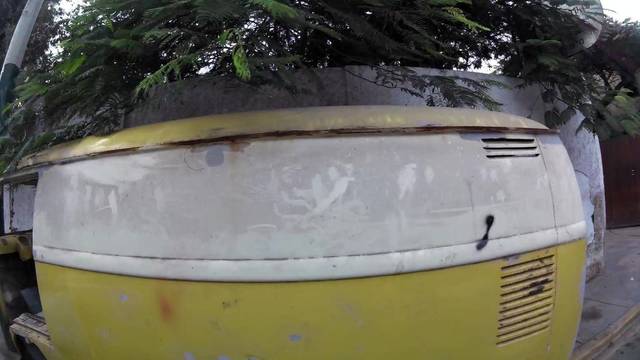
Region: Peru
Coordinates: -12.146, -77.011